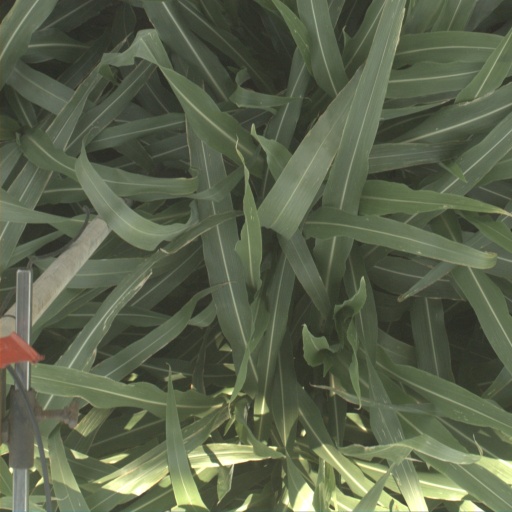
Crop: sorghum